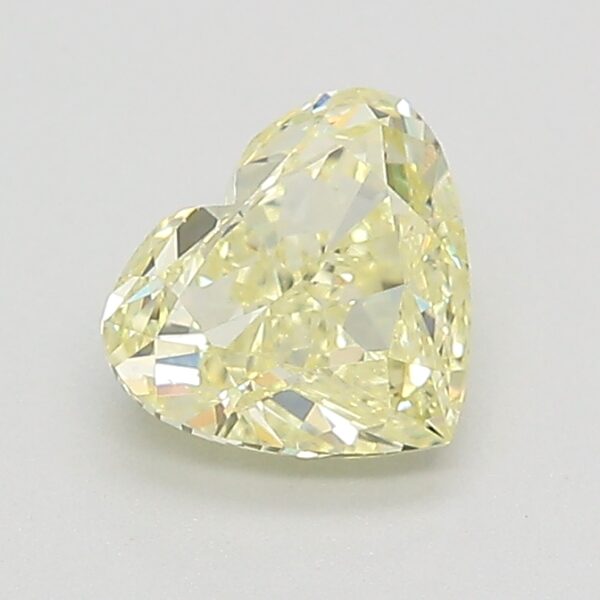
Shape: heart
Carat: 1.01
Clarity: SI1
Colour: FANCY
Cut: EX
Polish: EX
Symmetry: VG
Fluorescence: N
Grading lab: GIA
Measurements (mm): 5.64 x 6.37 x 3.69